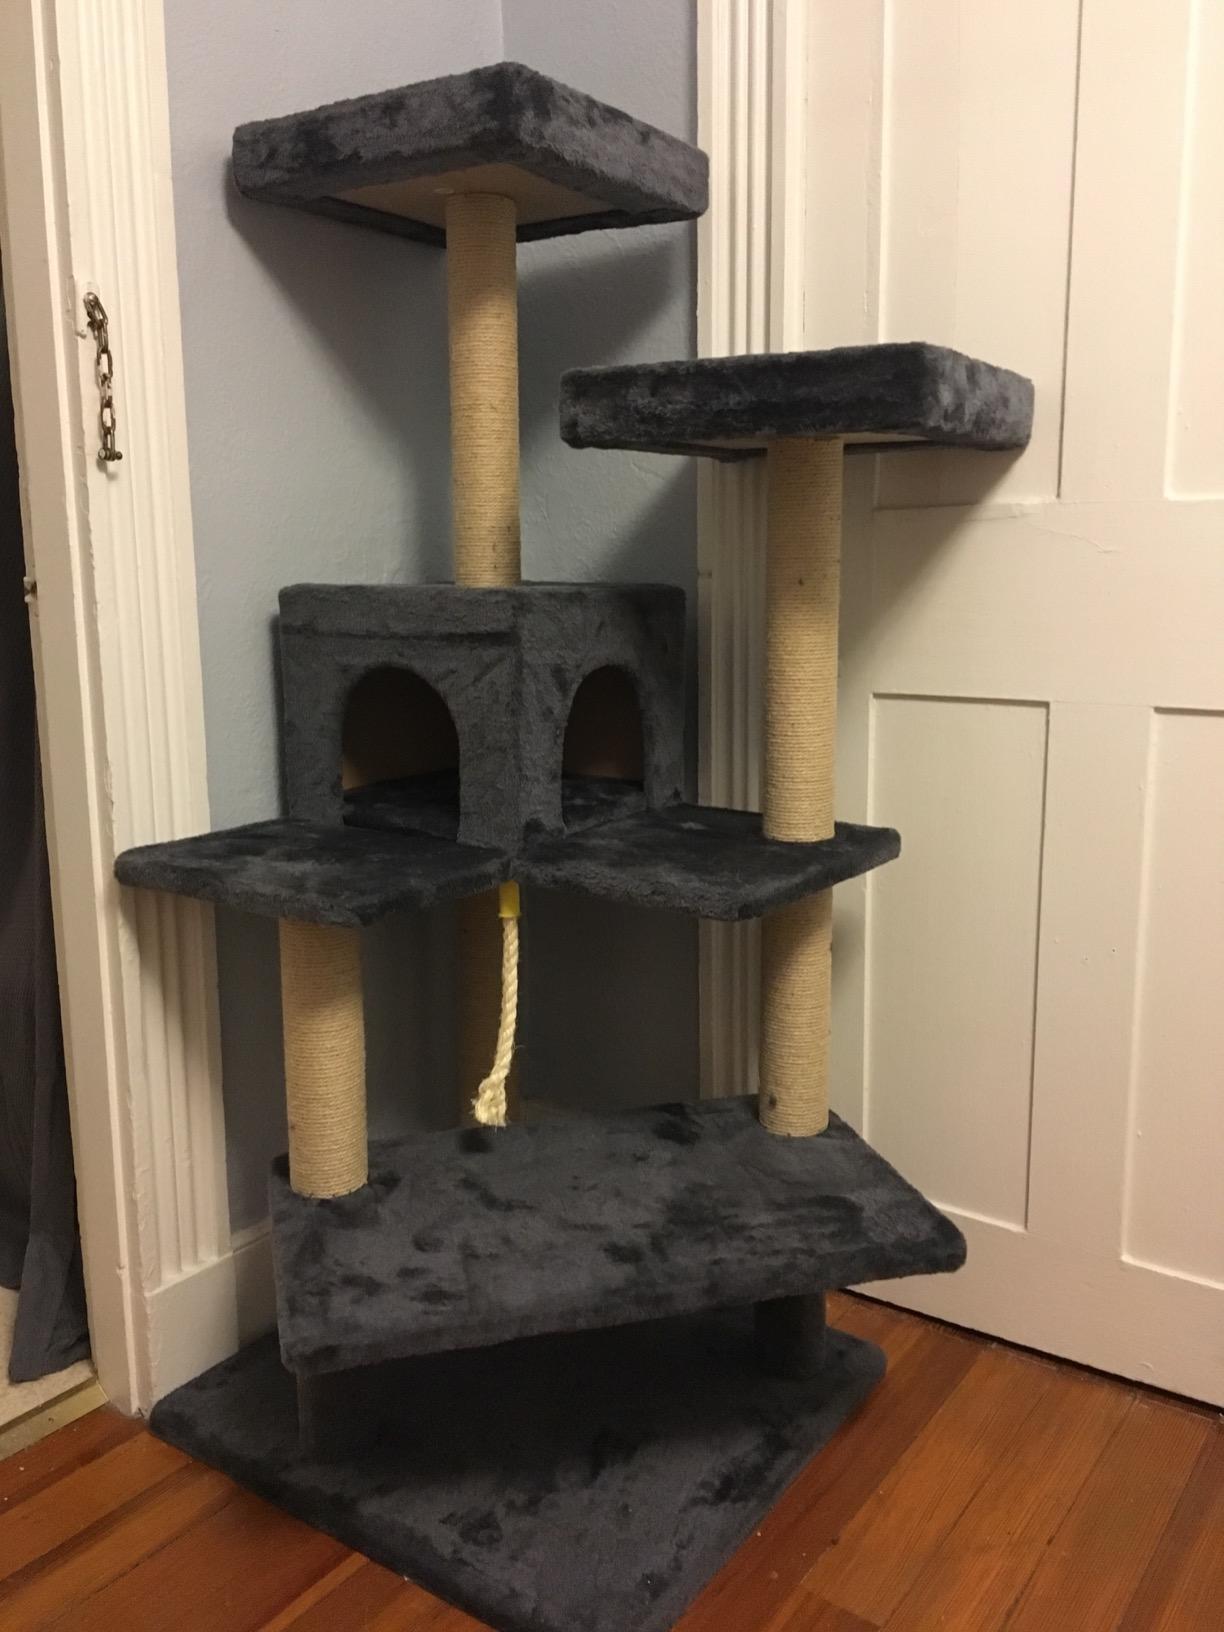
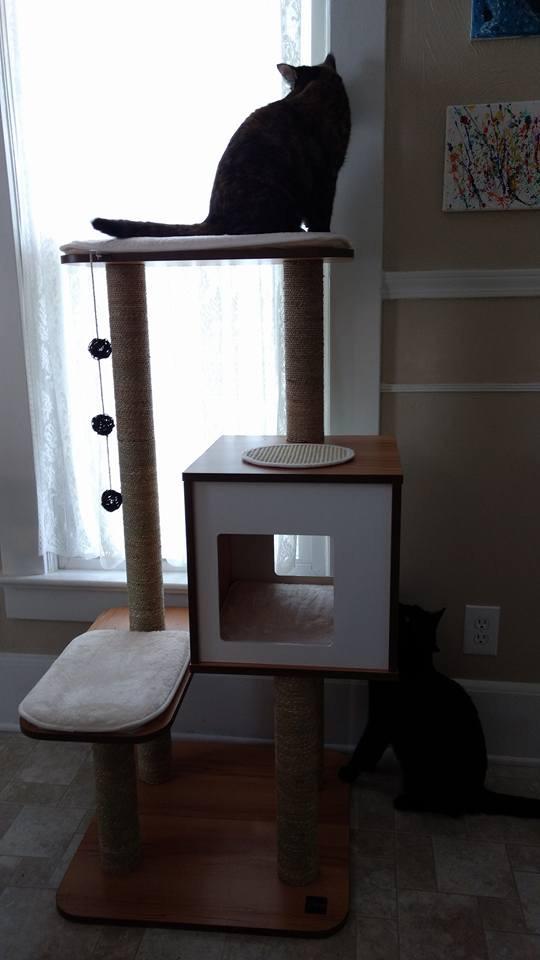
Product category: items_cat tree
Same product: no